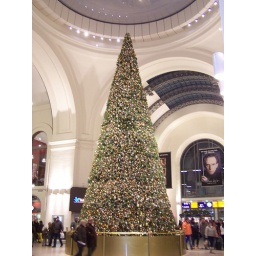
Huge Christmas tree in Dresden train station